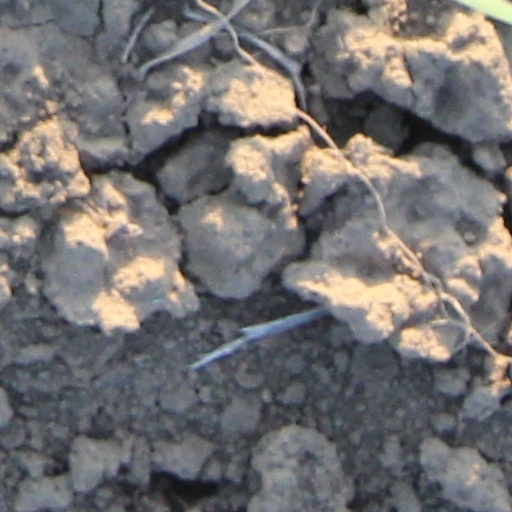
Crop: wheat